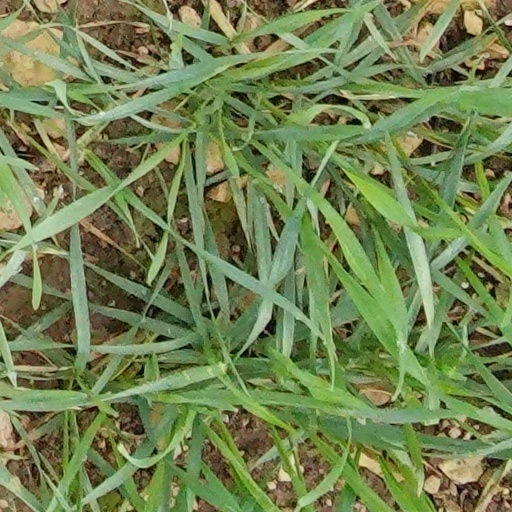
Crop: wheat